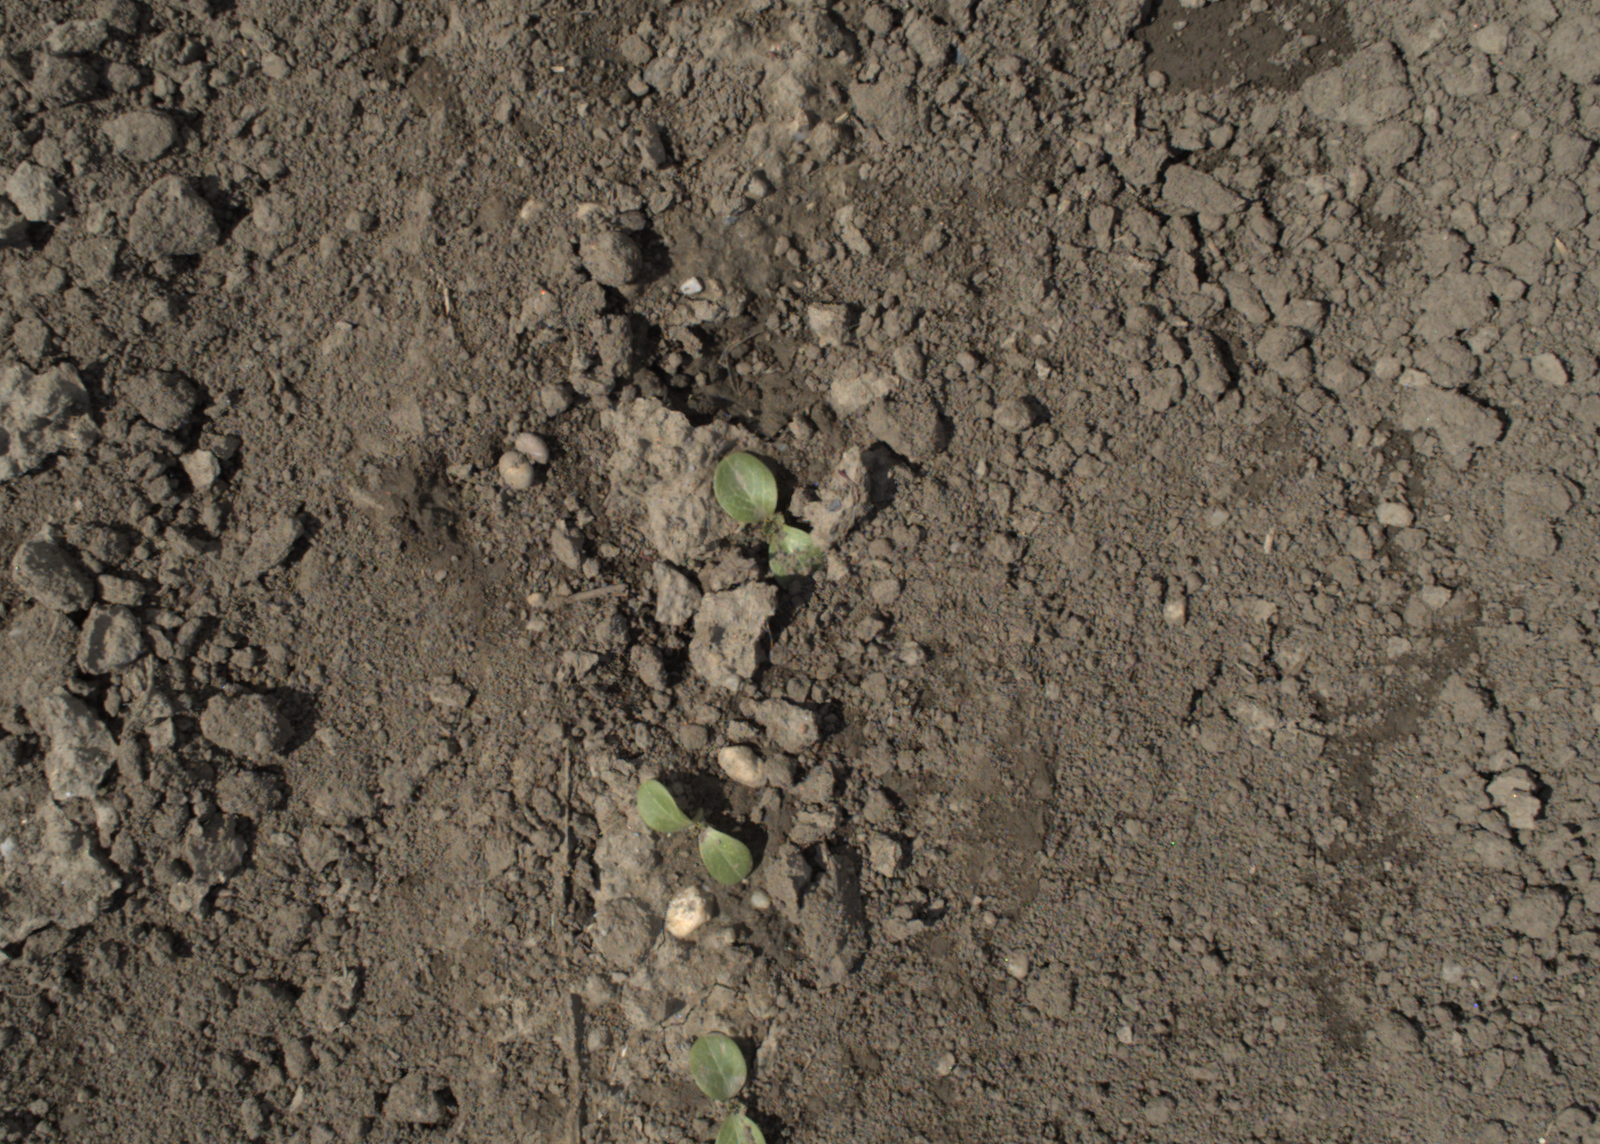
Capture date: 28.05.2021 10:30:09
Weather: mixed
Wind: medium
Seeding date: 27.04.2021
Plant canopy height (mm): 1018